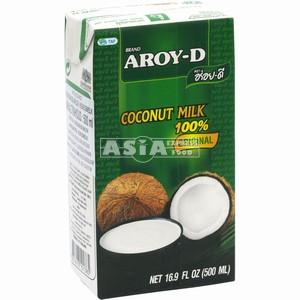
Label: cardboard